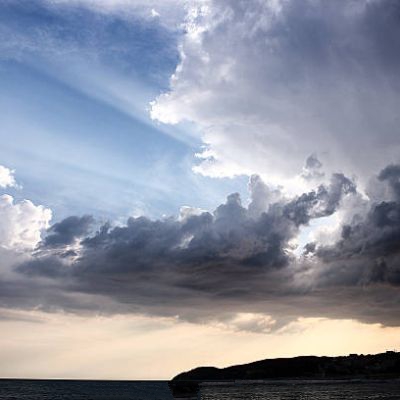
Cloud type: Nimbostratus (Ns)